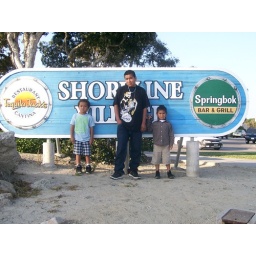
boys in front of sign